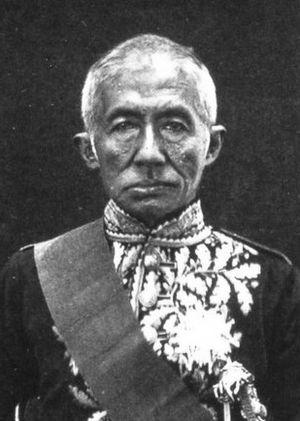
Pinklao est vice-roi de Thaïlande, il est le fils du roi Buddha Loetla Nabhalai et de la reine Sri Suriyendra.